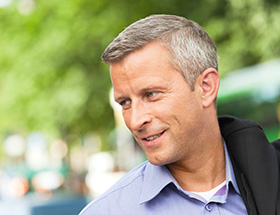
Gender: men